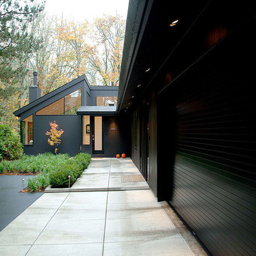
example of a trendy - story exterior home design